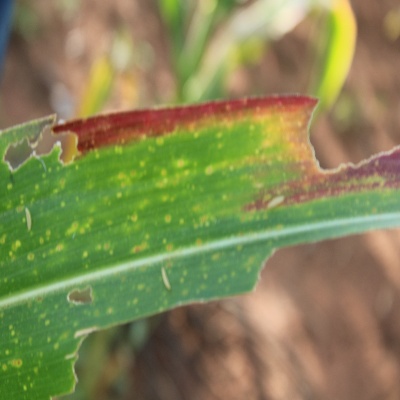
Crop: Maize
Condition: leaf blight